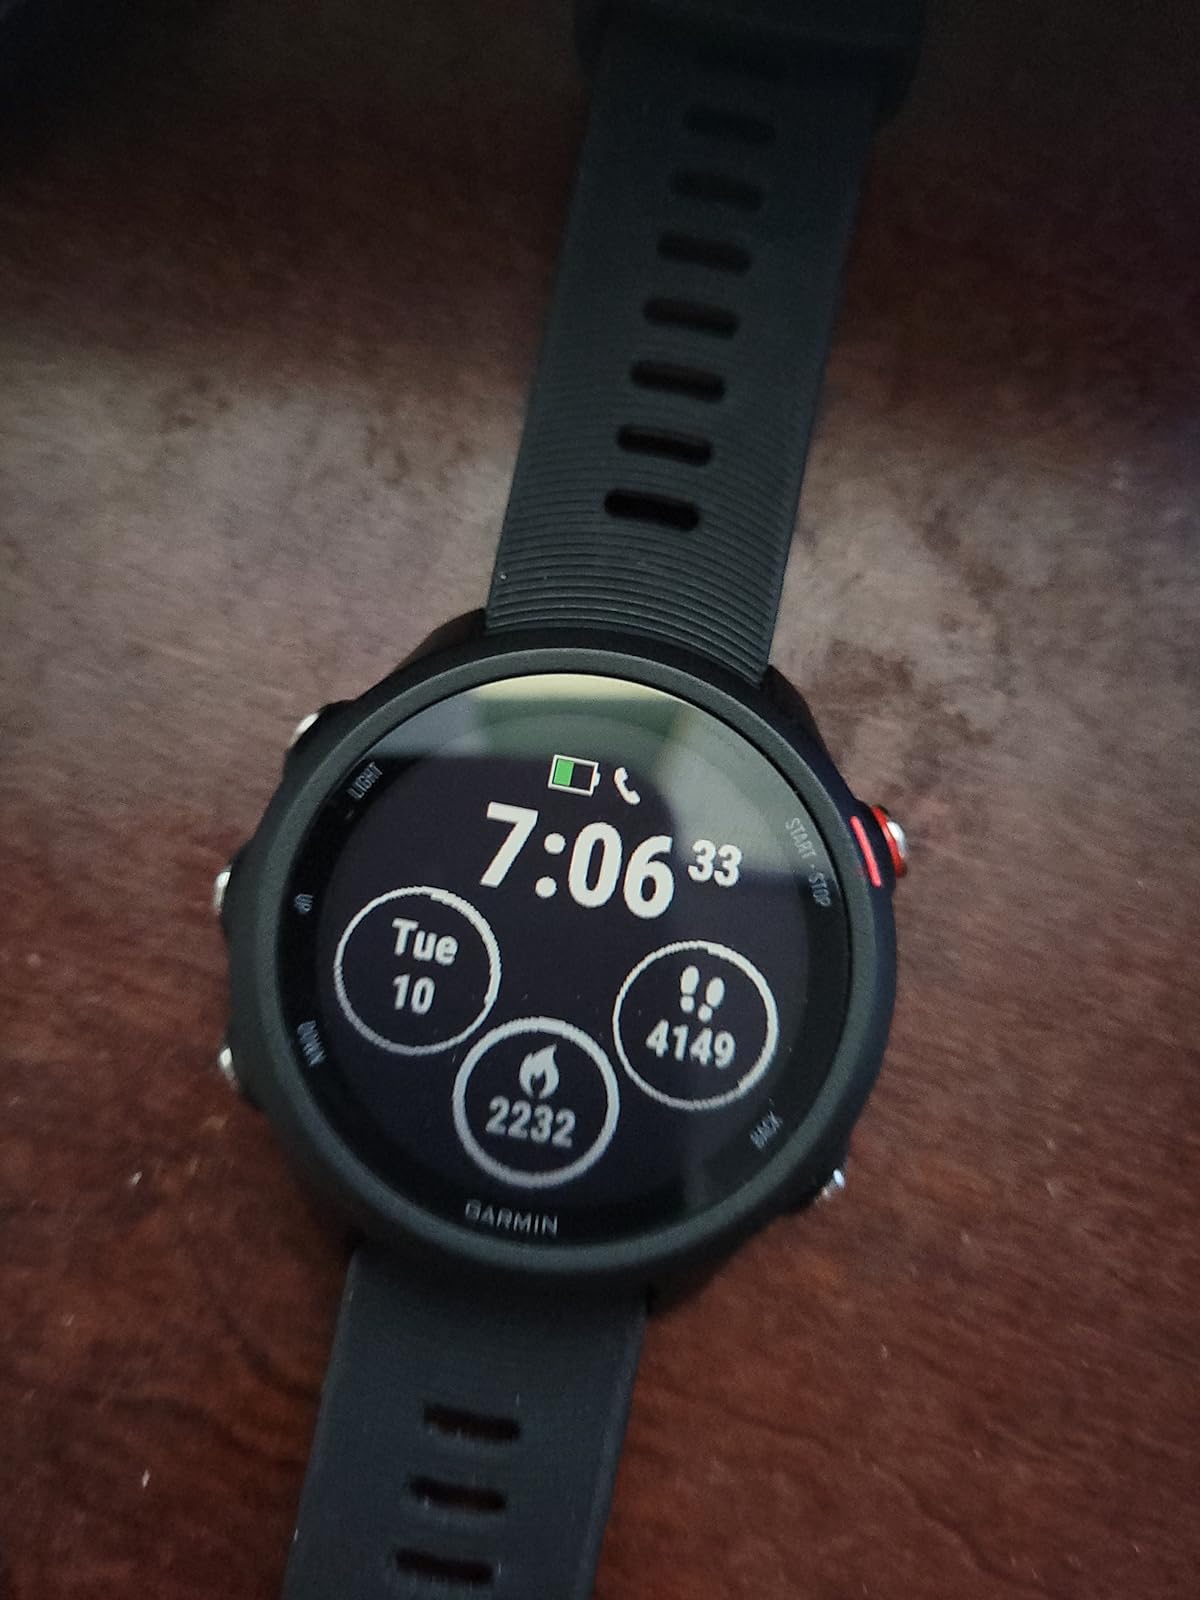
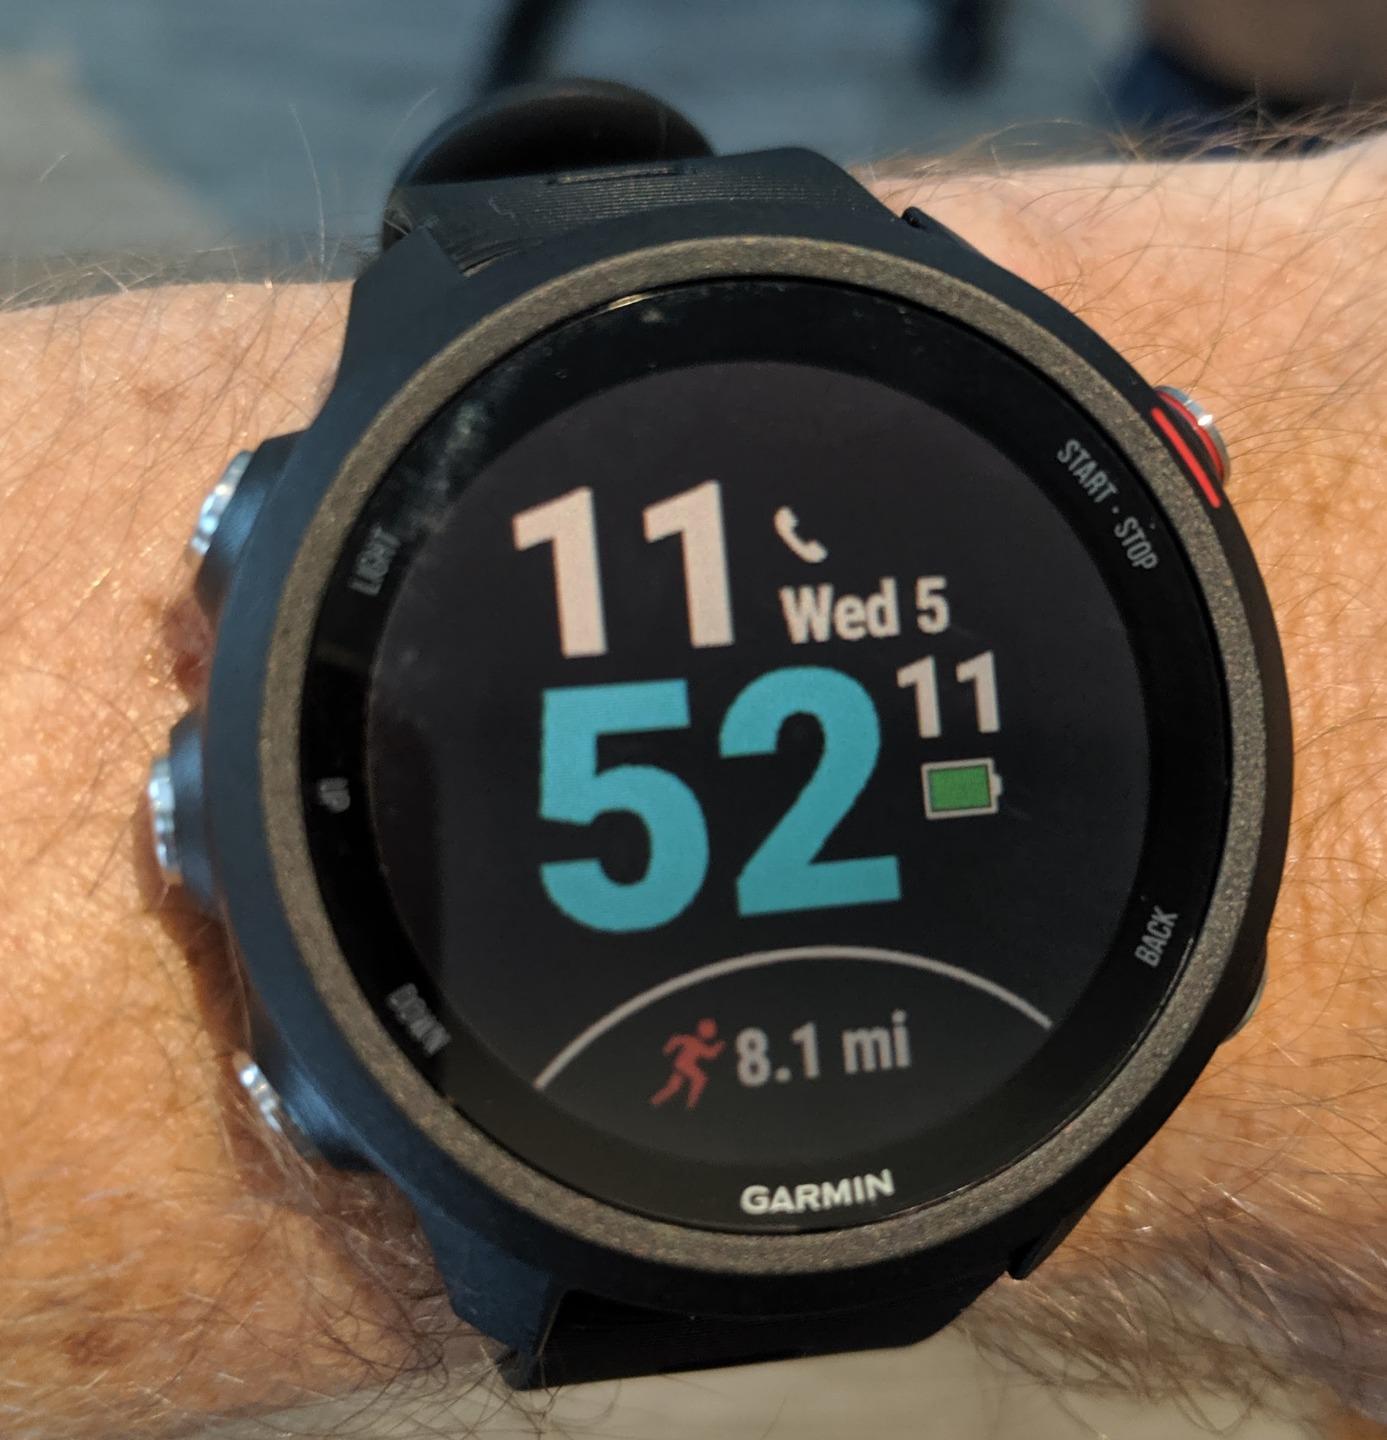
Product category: smartwatch
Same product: yes